List of Encouragement of Climb episodes

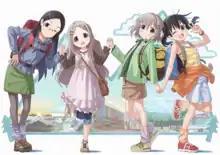
Full cover of the season 1 Blu-ray volume released by Earth Star Entertainment in Japan on May 14, 2013.

Encouragement of Climb is a slice of life anime television series based on the manga series of the same name written by Shiro and serialized in Comic Earth Star magazine. Shy acrophobic Aoi Yukimura reunites with her childhood friend and mountaineering enthusiast Hinata Kuraue, on the first day of high school, and is reluctantly dragged on an adventure to explore the wonders of mountain climbing. The girls hope to ultimately see the sunrise from atop the mountain they climbed as children once more. Along the way, Aoi and Hinata make new friends and share many experiences. The series is produced by Eight Bit and directed by Yusuke Yamamoto with character designs by Yuusuke Matsuo.